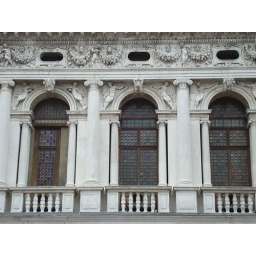
Each of those little circles in the window panes are circles of glass like the bottom of wine bottles.